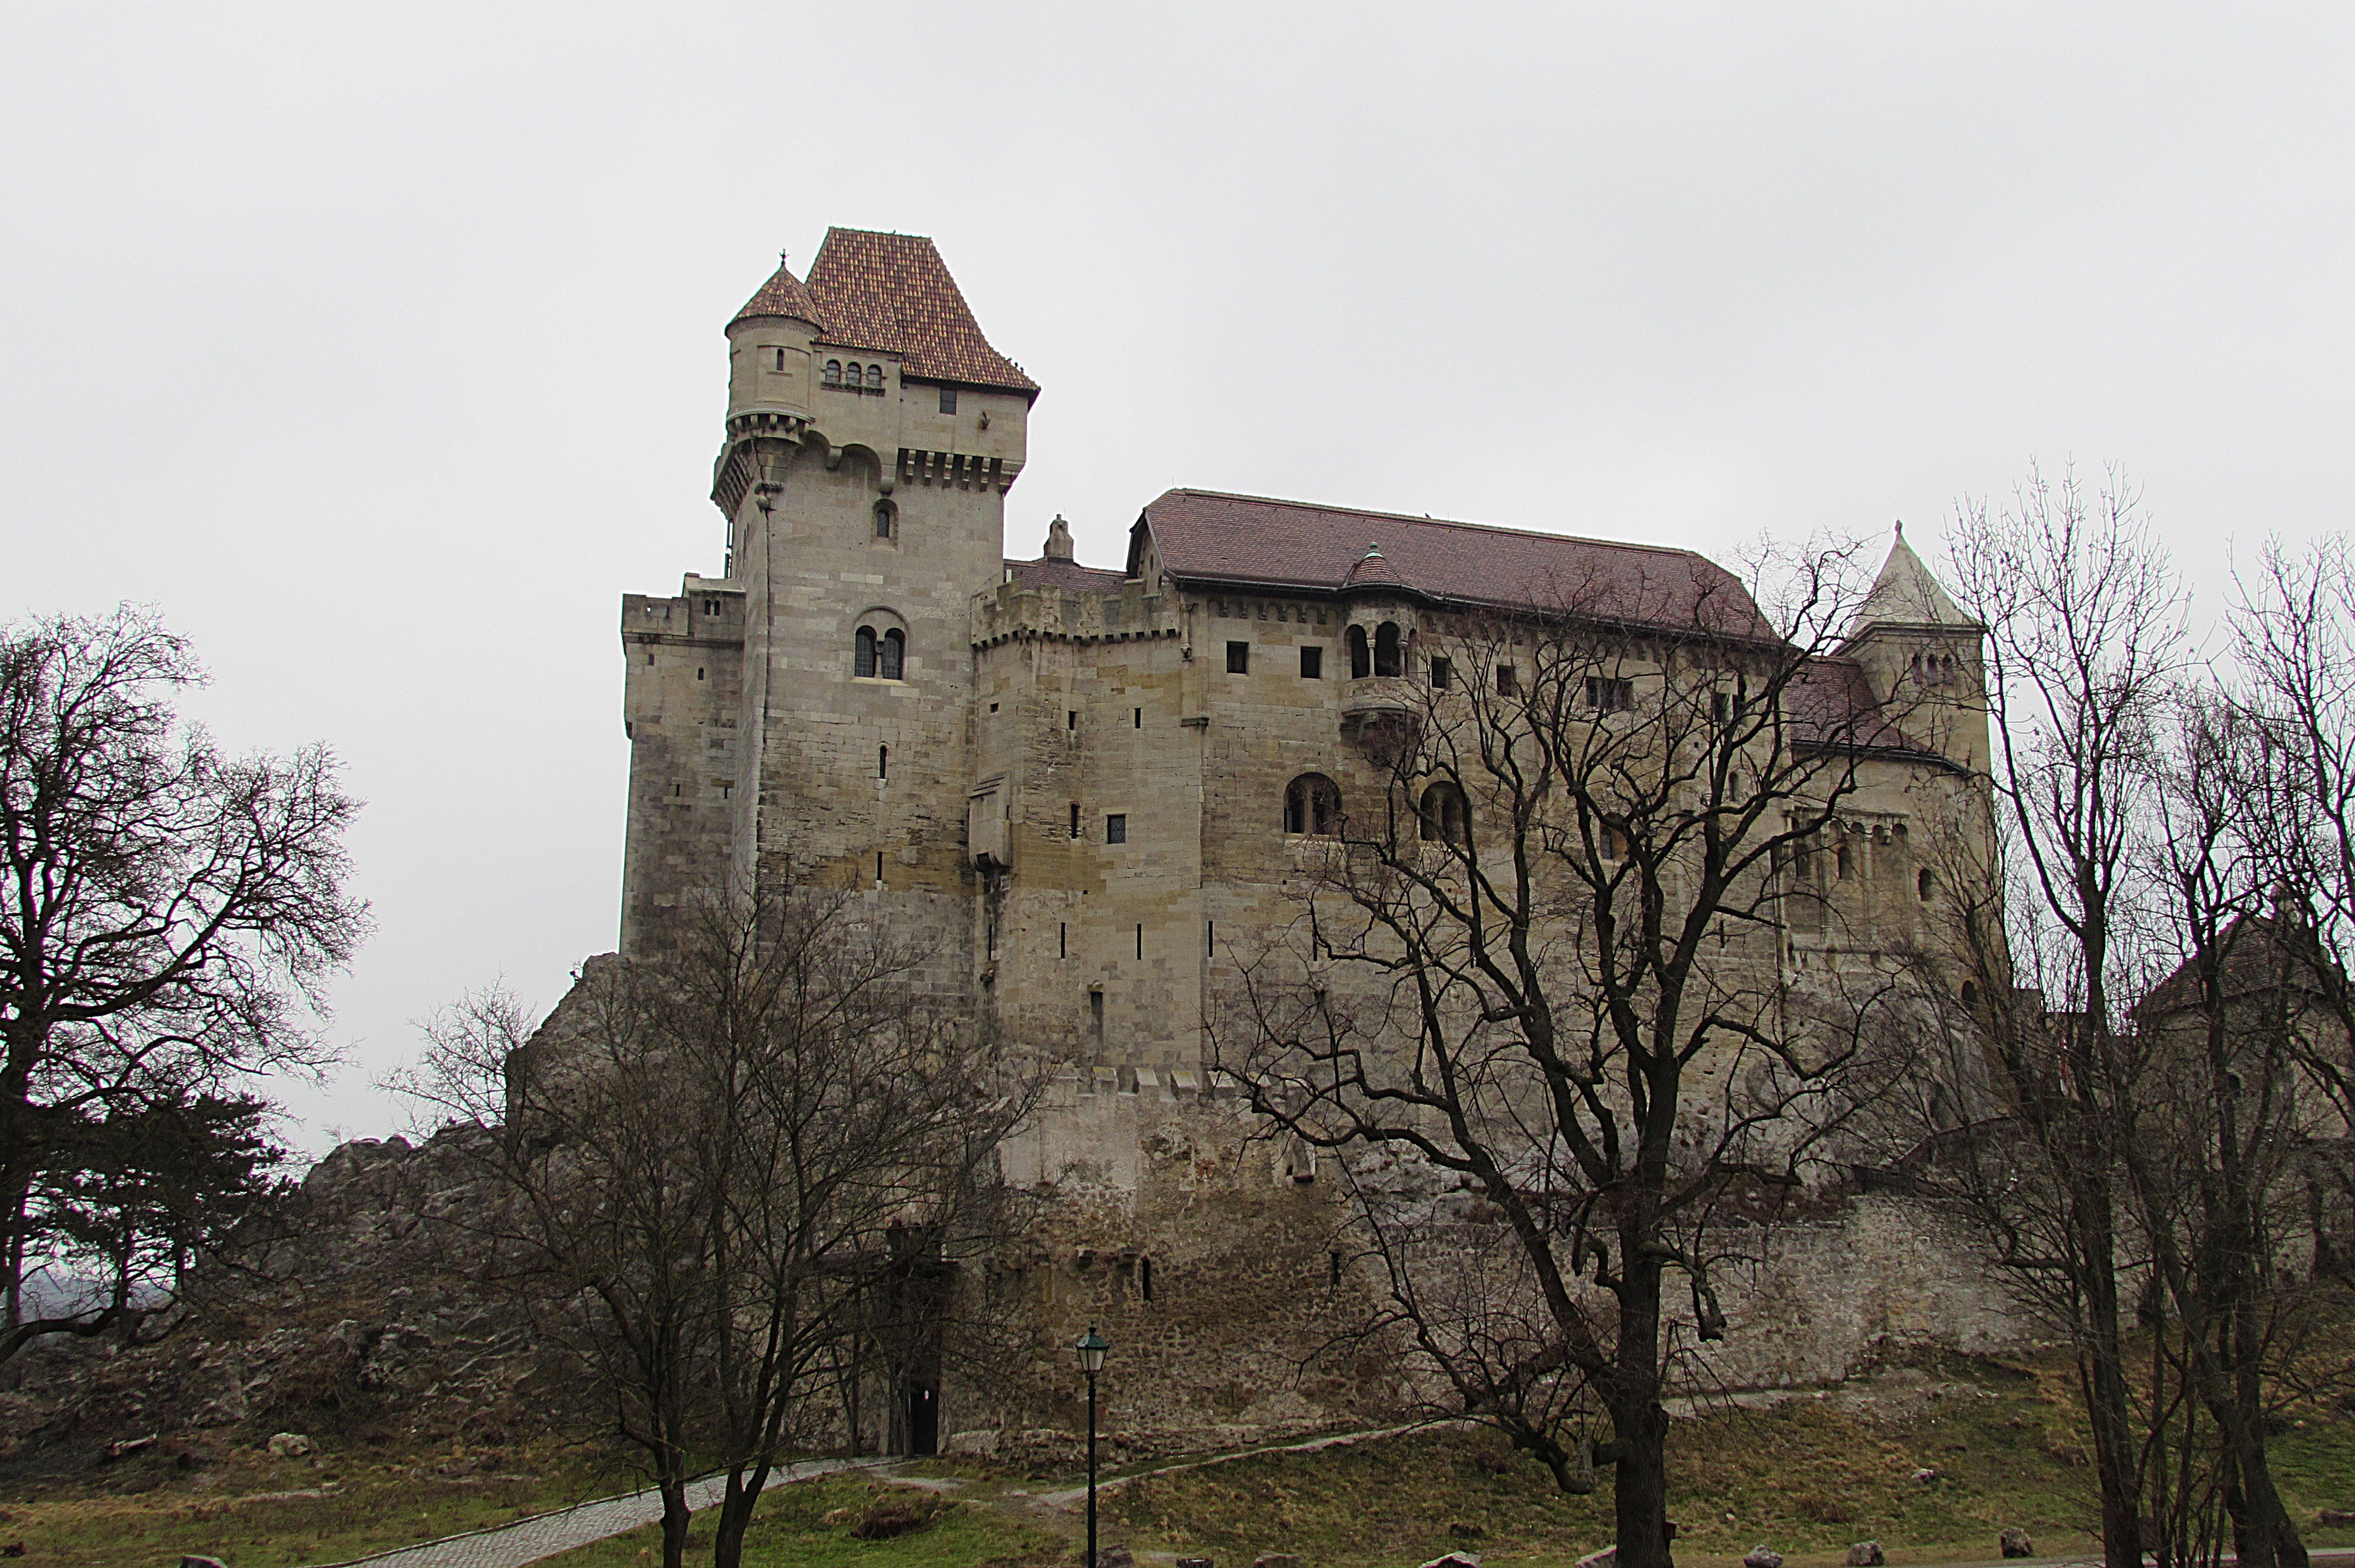
building, chateau, tower, castle, fortification, ruins, monastery, estate, lichtenstein, middle ages, knight's castle, ancient history, burg lichtenstein, m dling